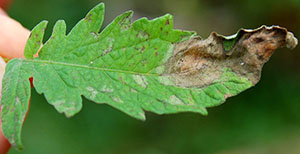
Labels: Tomato leaf late blight